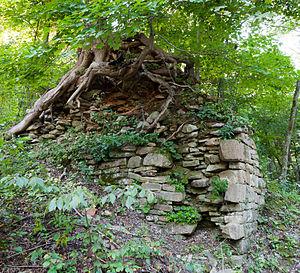
John Holker junior, né à Manchester en 1745 et mort à Berryville le 13 avril 1822, est un manufacturier français, inspecteur général des manufactures à la suite de son père et acteur de la Révolution américaine, nommé en 1778 consul de France en Pennsylvanie, puis en 1779 consul général de France pour les quatre états du Delaware, de Pennsylvanie, de New York et du New Jersey.